Contig

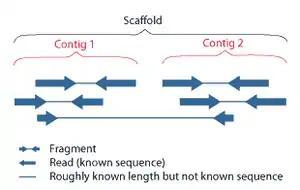
Overlapping reads from paired-end sequencing form contigs; contigs and gaps of known length form scaffolds.

A contig (from "contiguous") is a set of overlapping DNA segments that together represent a consensus region of DNA.